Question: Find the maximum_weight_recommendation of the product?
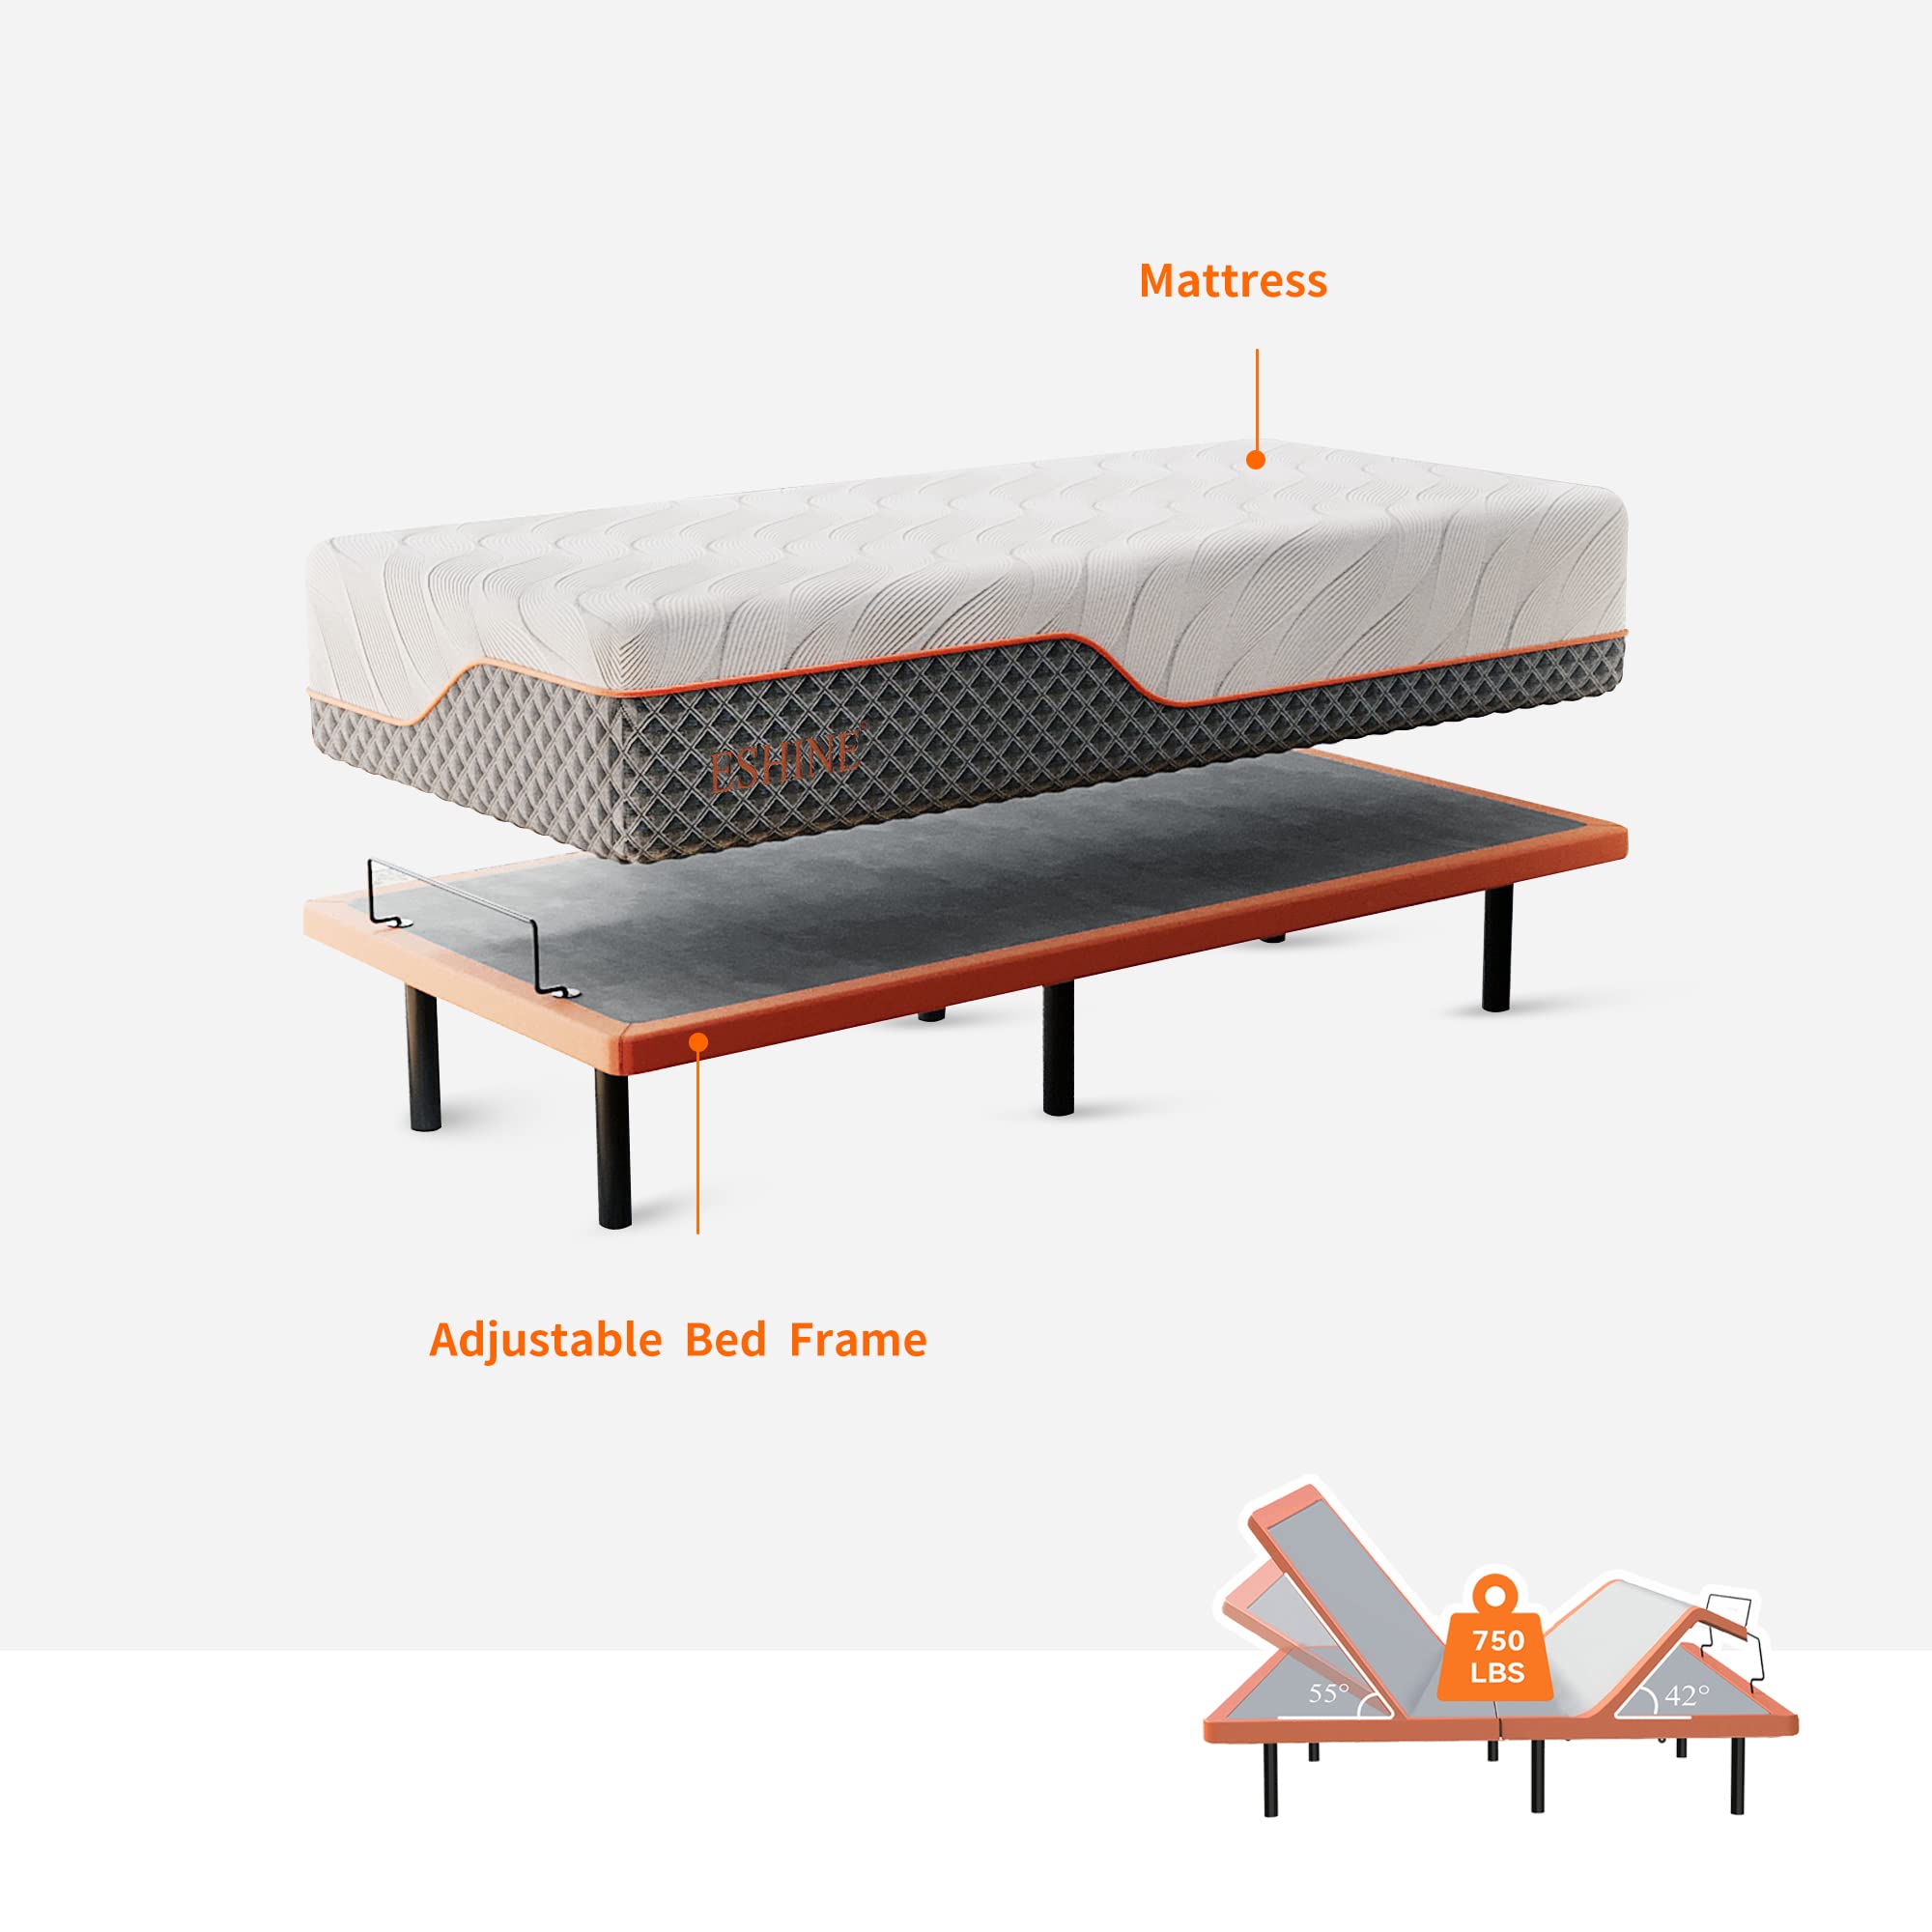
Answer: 750 pound